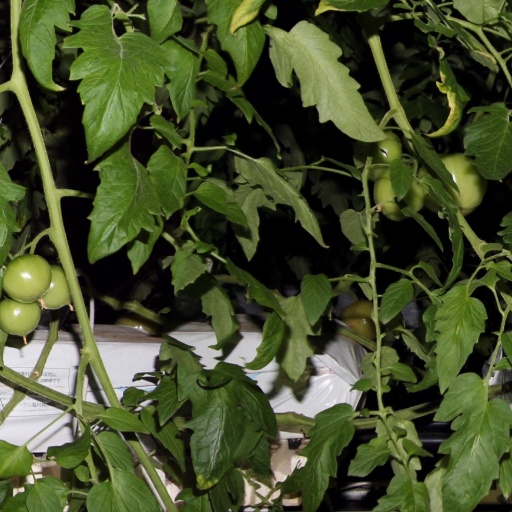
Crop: tomato